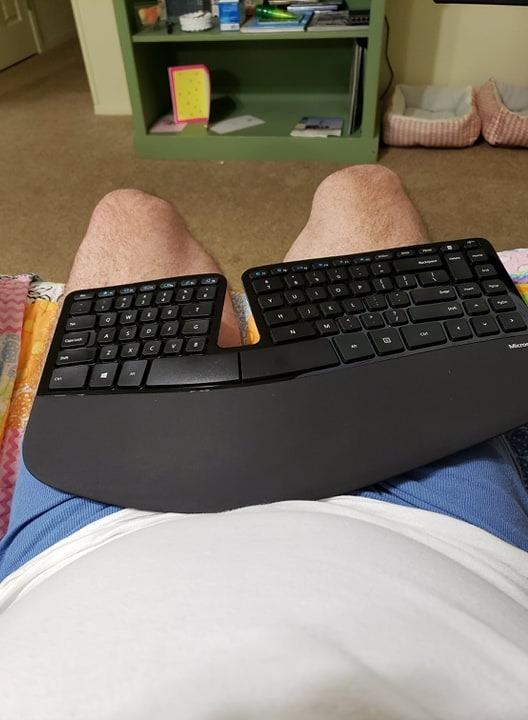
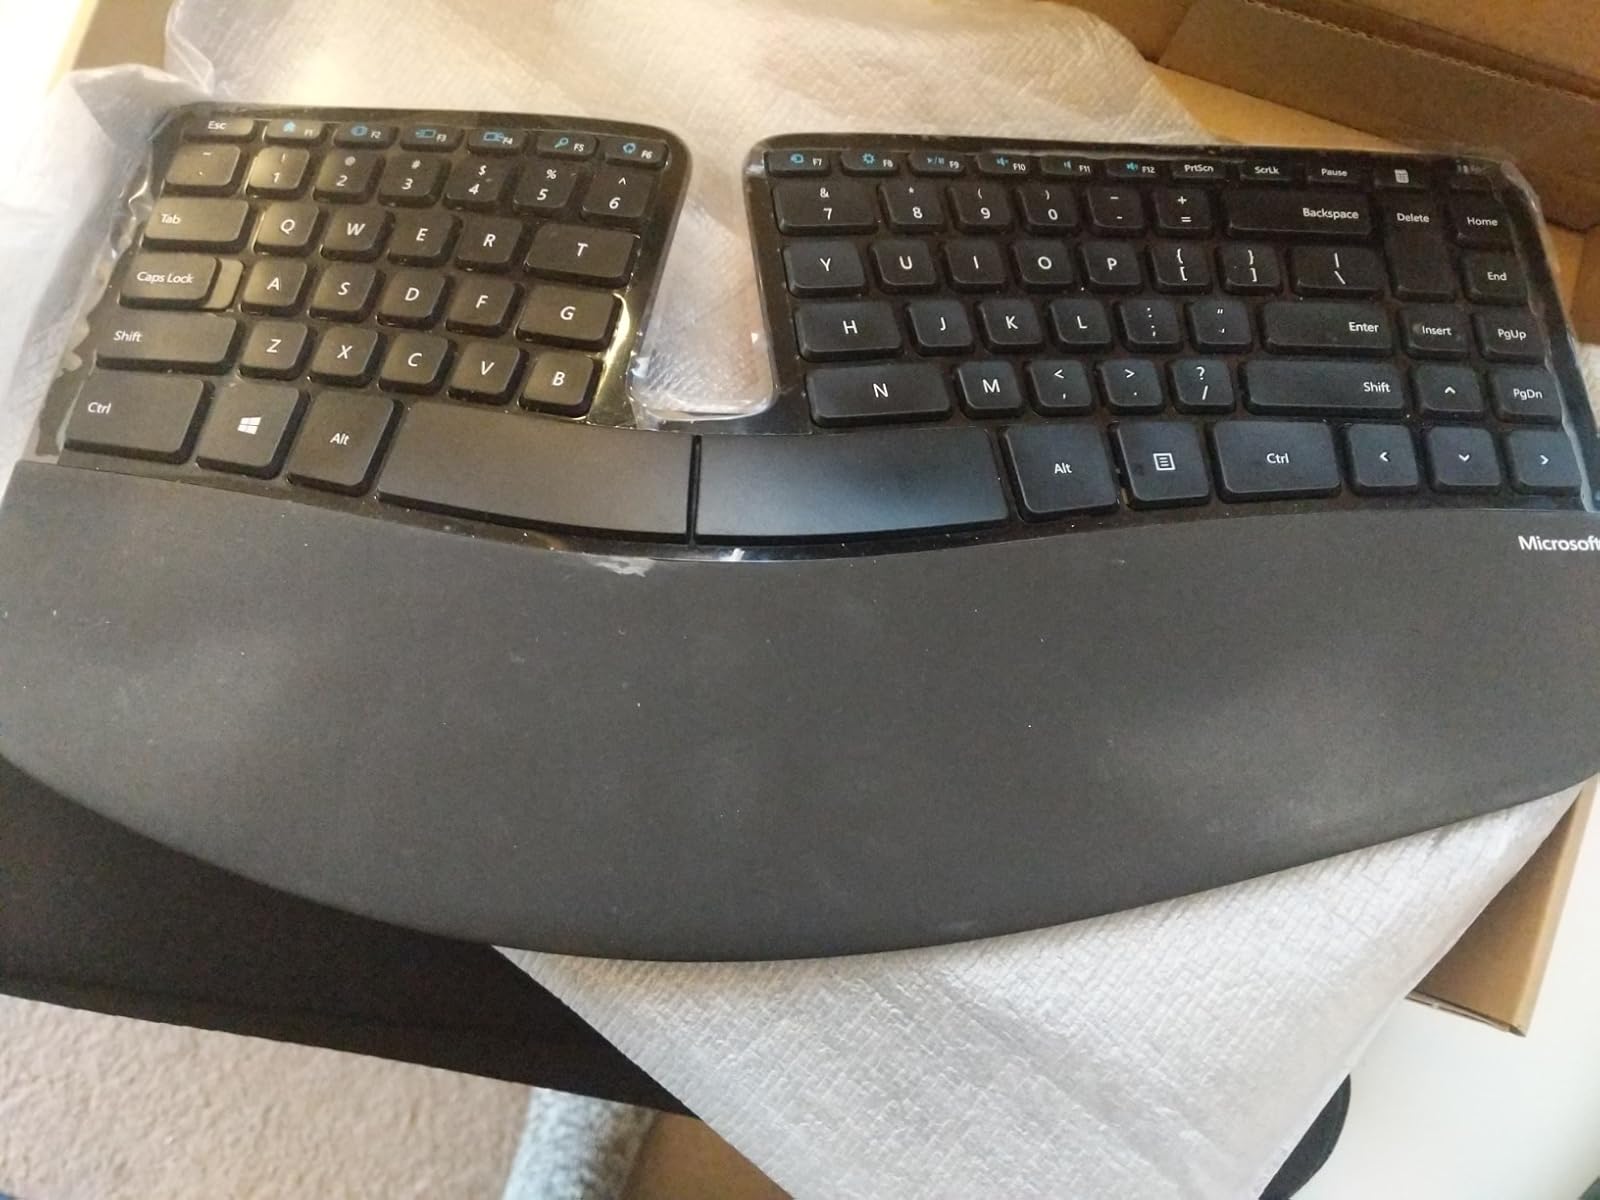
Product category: keyboard
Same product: yes